Katharine Bement Davis

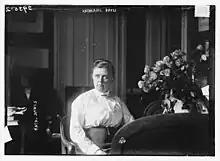
Davis in 1913

Katharine Bement Davis (January 15, 1860 – December 10, 1935) was an American Progressive Era social reformer and criminologist who became the first woman to head a major New York City agency when she was appointed Correction Commissioner on January 1, 1914. Davis was a former school teacher from upstate New York, who later became one of the nation's first female doctorates when she received her Ph.D. in economics from the University of Chicago in 1901. Davis was also known for her work as an American penologist and a writer who had a long-lasting effect on American penal reform in the late 19th and early 20th centuries.